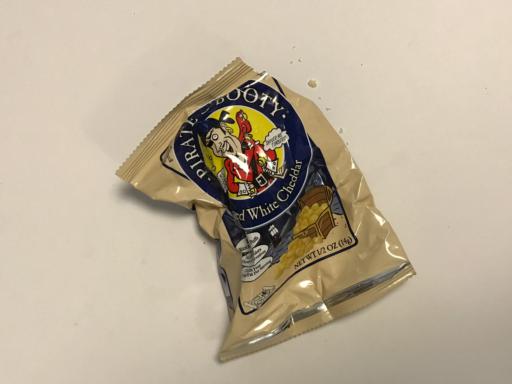
Label: plastics